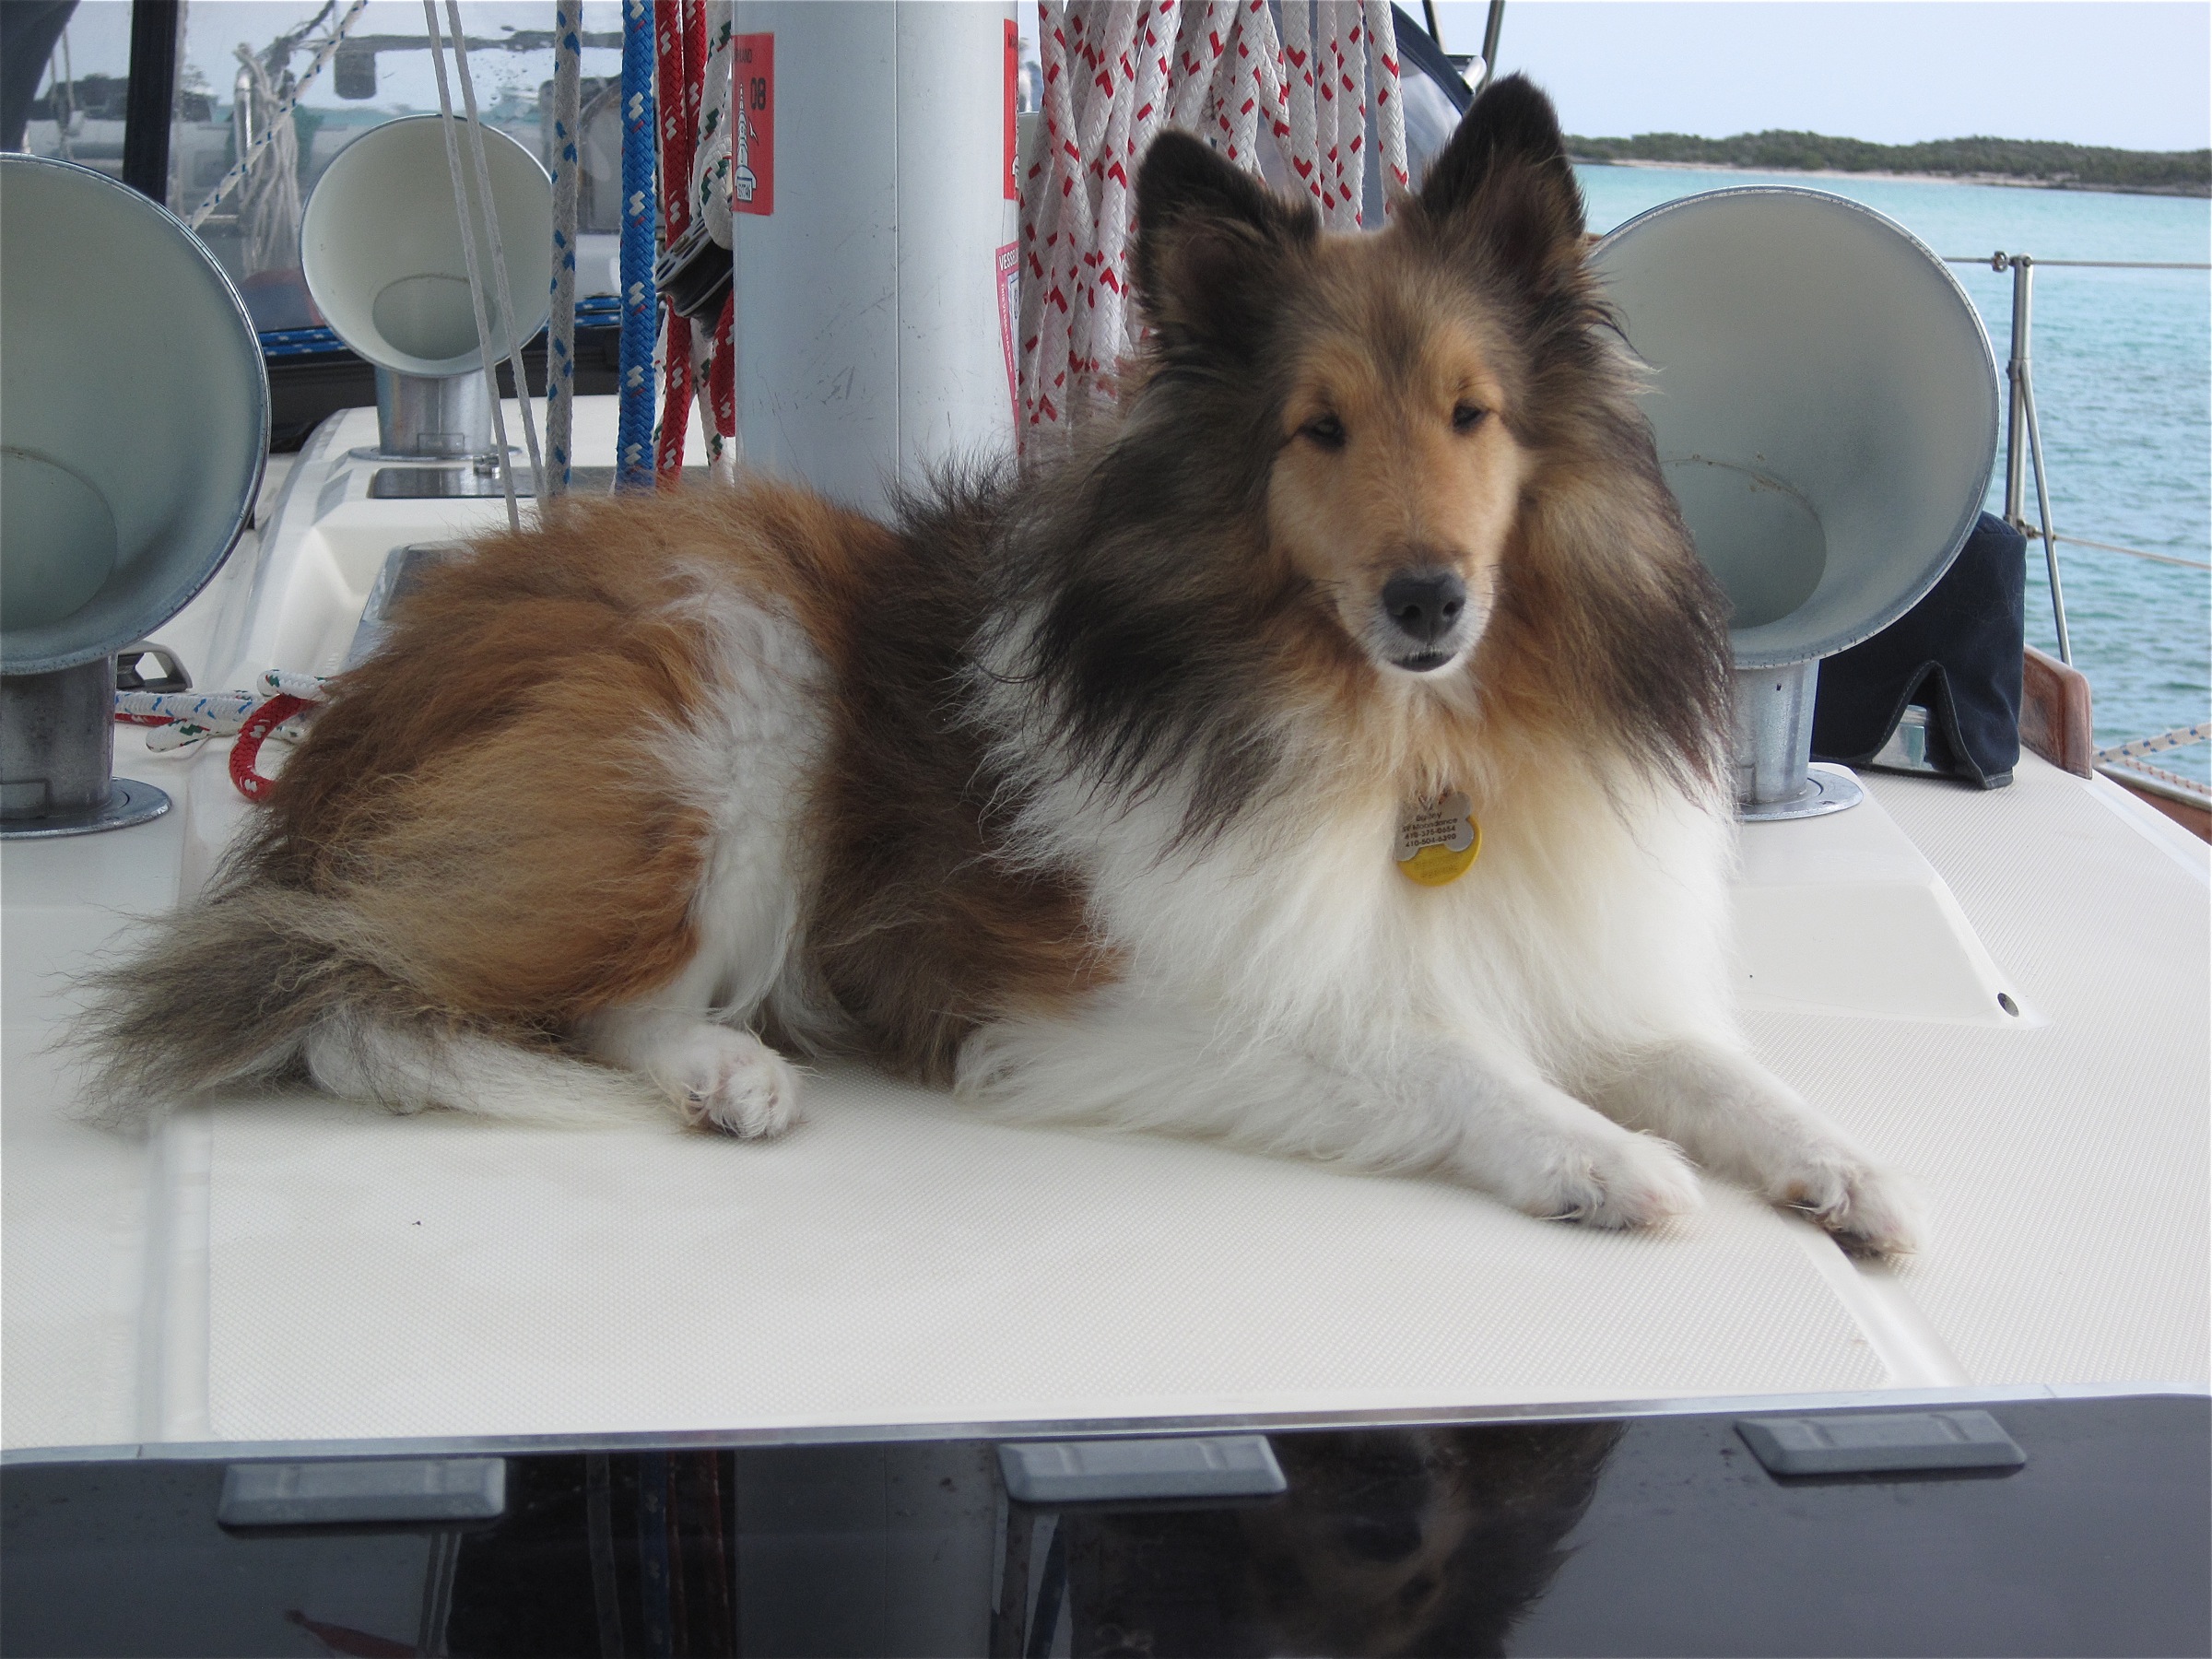
dog, collie, mammal, bahamas, vertebrate, shetland sheepdog, dog like mammal, dog breed group, rough collie